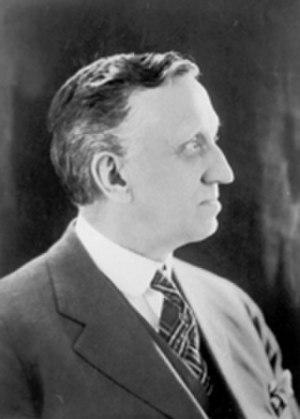
Depuis son attachement aux États-Unis le 15 mars 1820, l'État du Maine élit deux sénateurs, membres du Sénat fédéral.